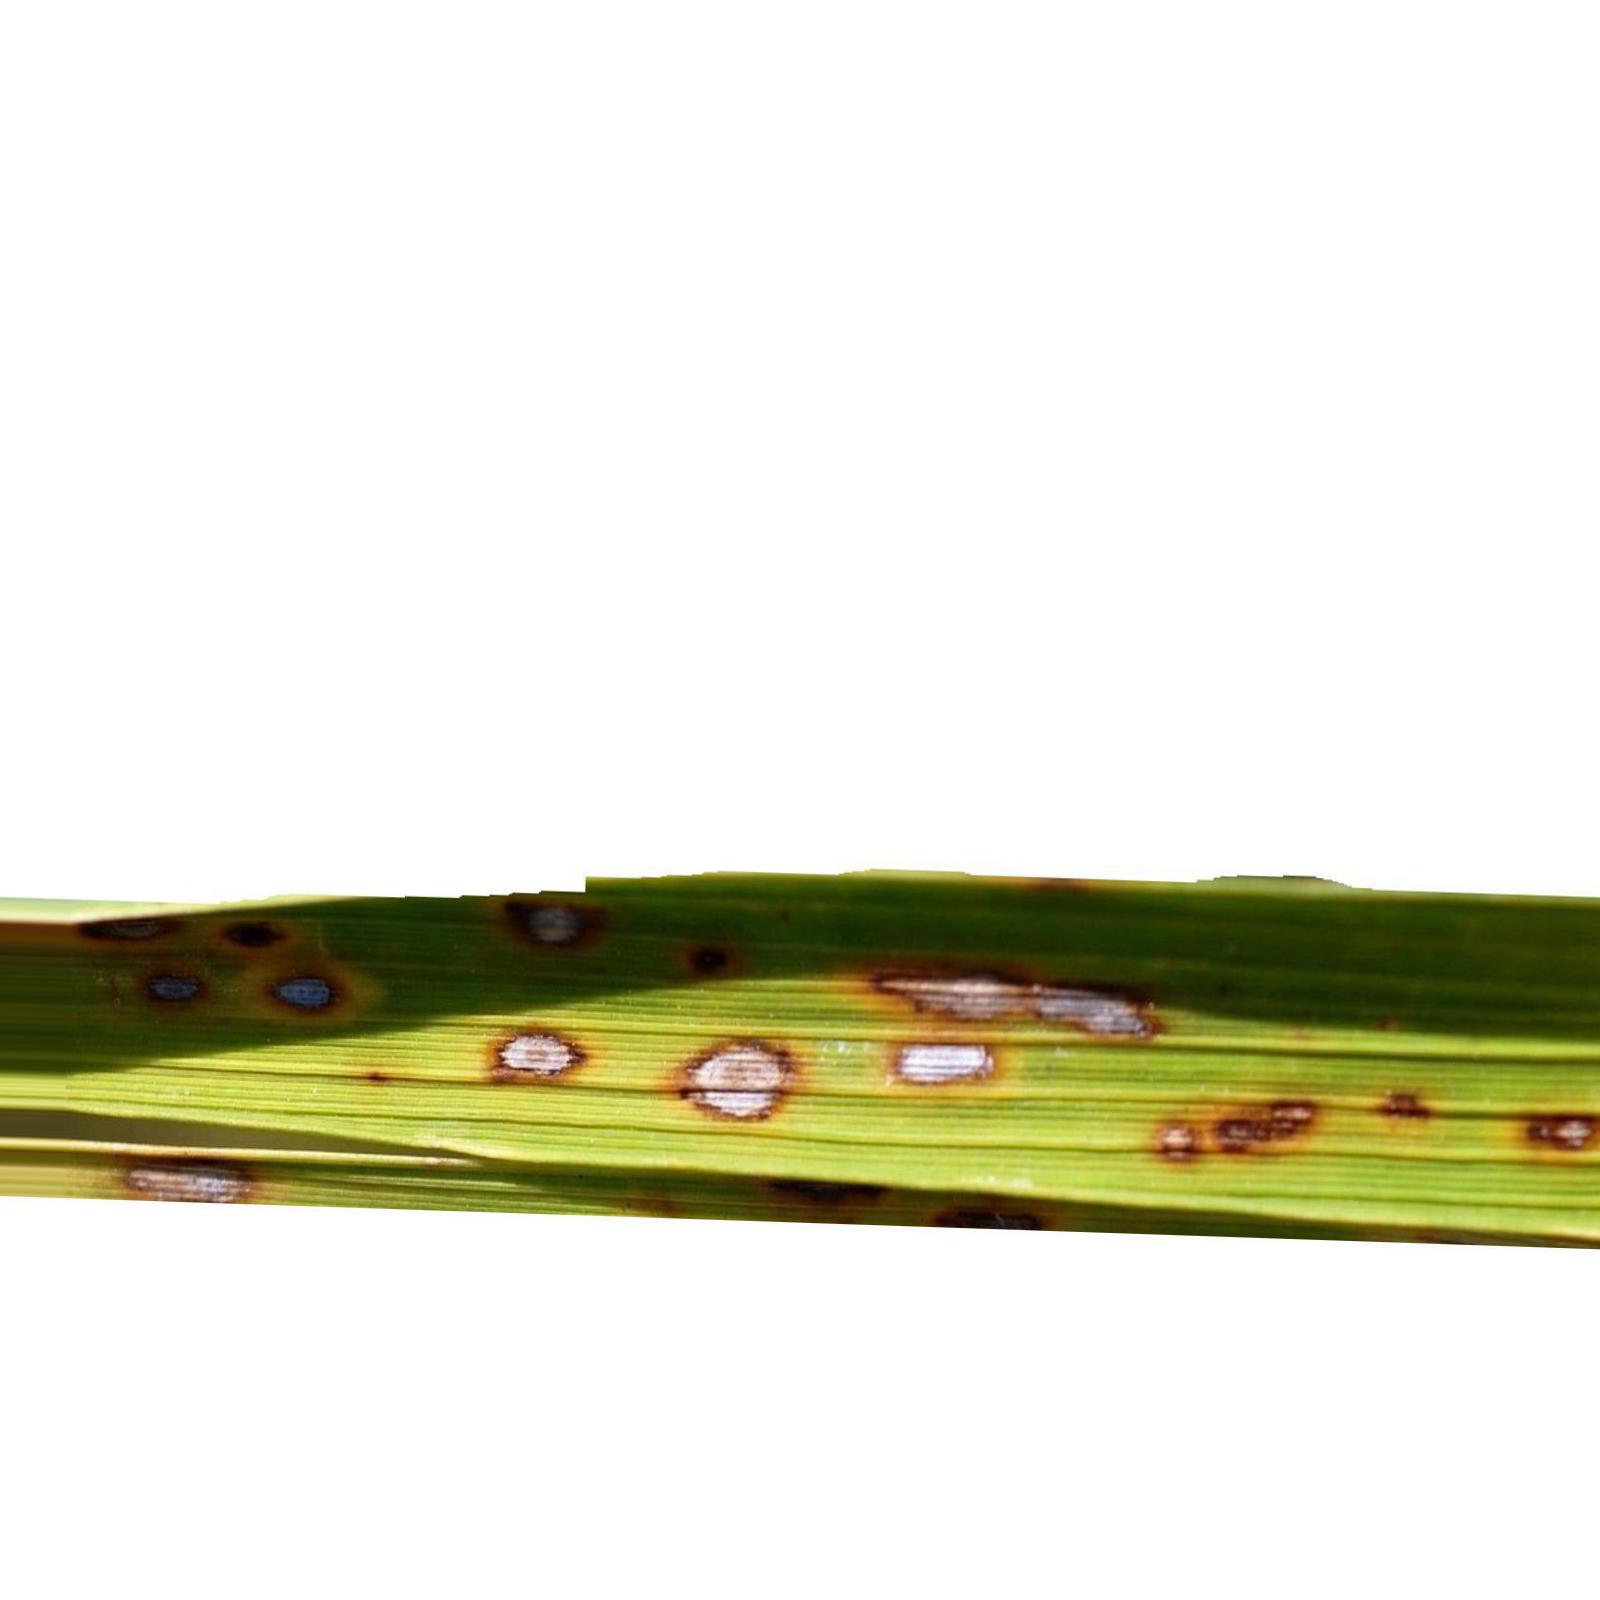
Nhãn: Bệnh Đốm Nâu ( Brown spot )